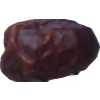
Label: dates